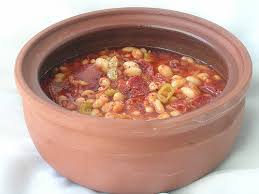
Yemek: kuru_fasulye